History of Zakynthos

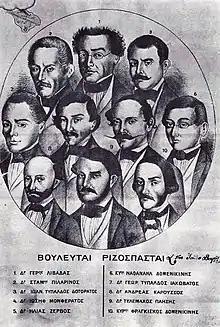
Party of the Radicals members of the Ionian Parliament by unknown artist, c. 1855

The beginning of the Greek War of Independence resulted in a number of land and naval victories. By the beginning of 1823, this led to the liberation of most of the Peloponnese, Attiki and Roumeli; although, there were significant reversals in Macedonia, Crete, Cyprus and the eastern Aegean. Gradually, towards the end of 1823, Greek revolutionary activity became fragmented. However, the Greeks continued to withstand the periodic but uncoordinated Ottoman Turkish attacks. This led them to hiring Albanian-Muslim mercenaries to fight the Greeks.